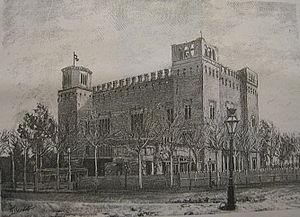
Le Château des trois dragons est le nom populaire du bâtiment moderniste construit par Lluís Domènech i Montaner en 1887-1888 pour accueillir un café-restaurant pour l'Exposition universelle de 1888. Ce nom fut probablement adopté en référence à un roman homonyme publié en 1865 par Serafí Pitarra.